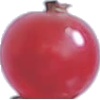
Label: Redcurrant 1